Stuyvesant station

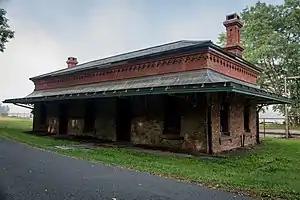

Stuyvesant station, also known as Stuyvesant Landing Depot, is a historic train station located in Stuyvesant, Columbia County, New York. It was built during the second half of 1880 after the original station was destroyed by a fire. Mull & Fromer, Masons and Builders, of Catskill, New York, secured the contract to rebuild the station and E. Lampman was their carpenter.